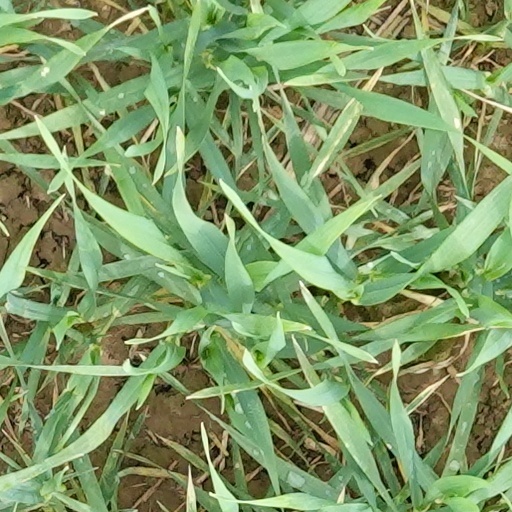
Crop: wheat